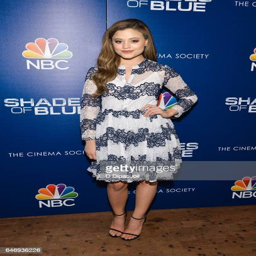
actor attends the season premiere hosted by television broadcasting business and the cinema society